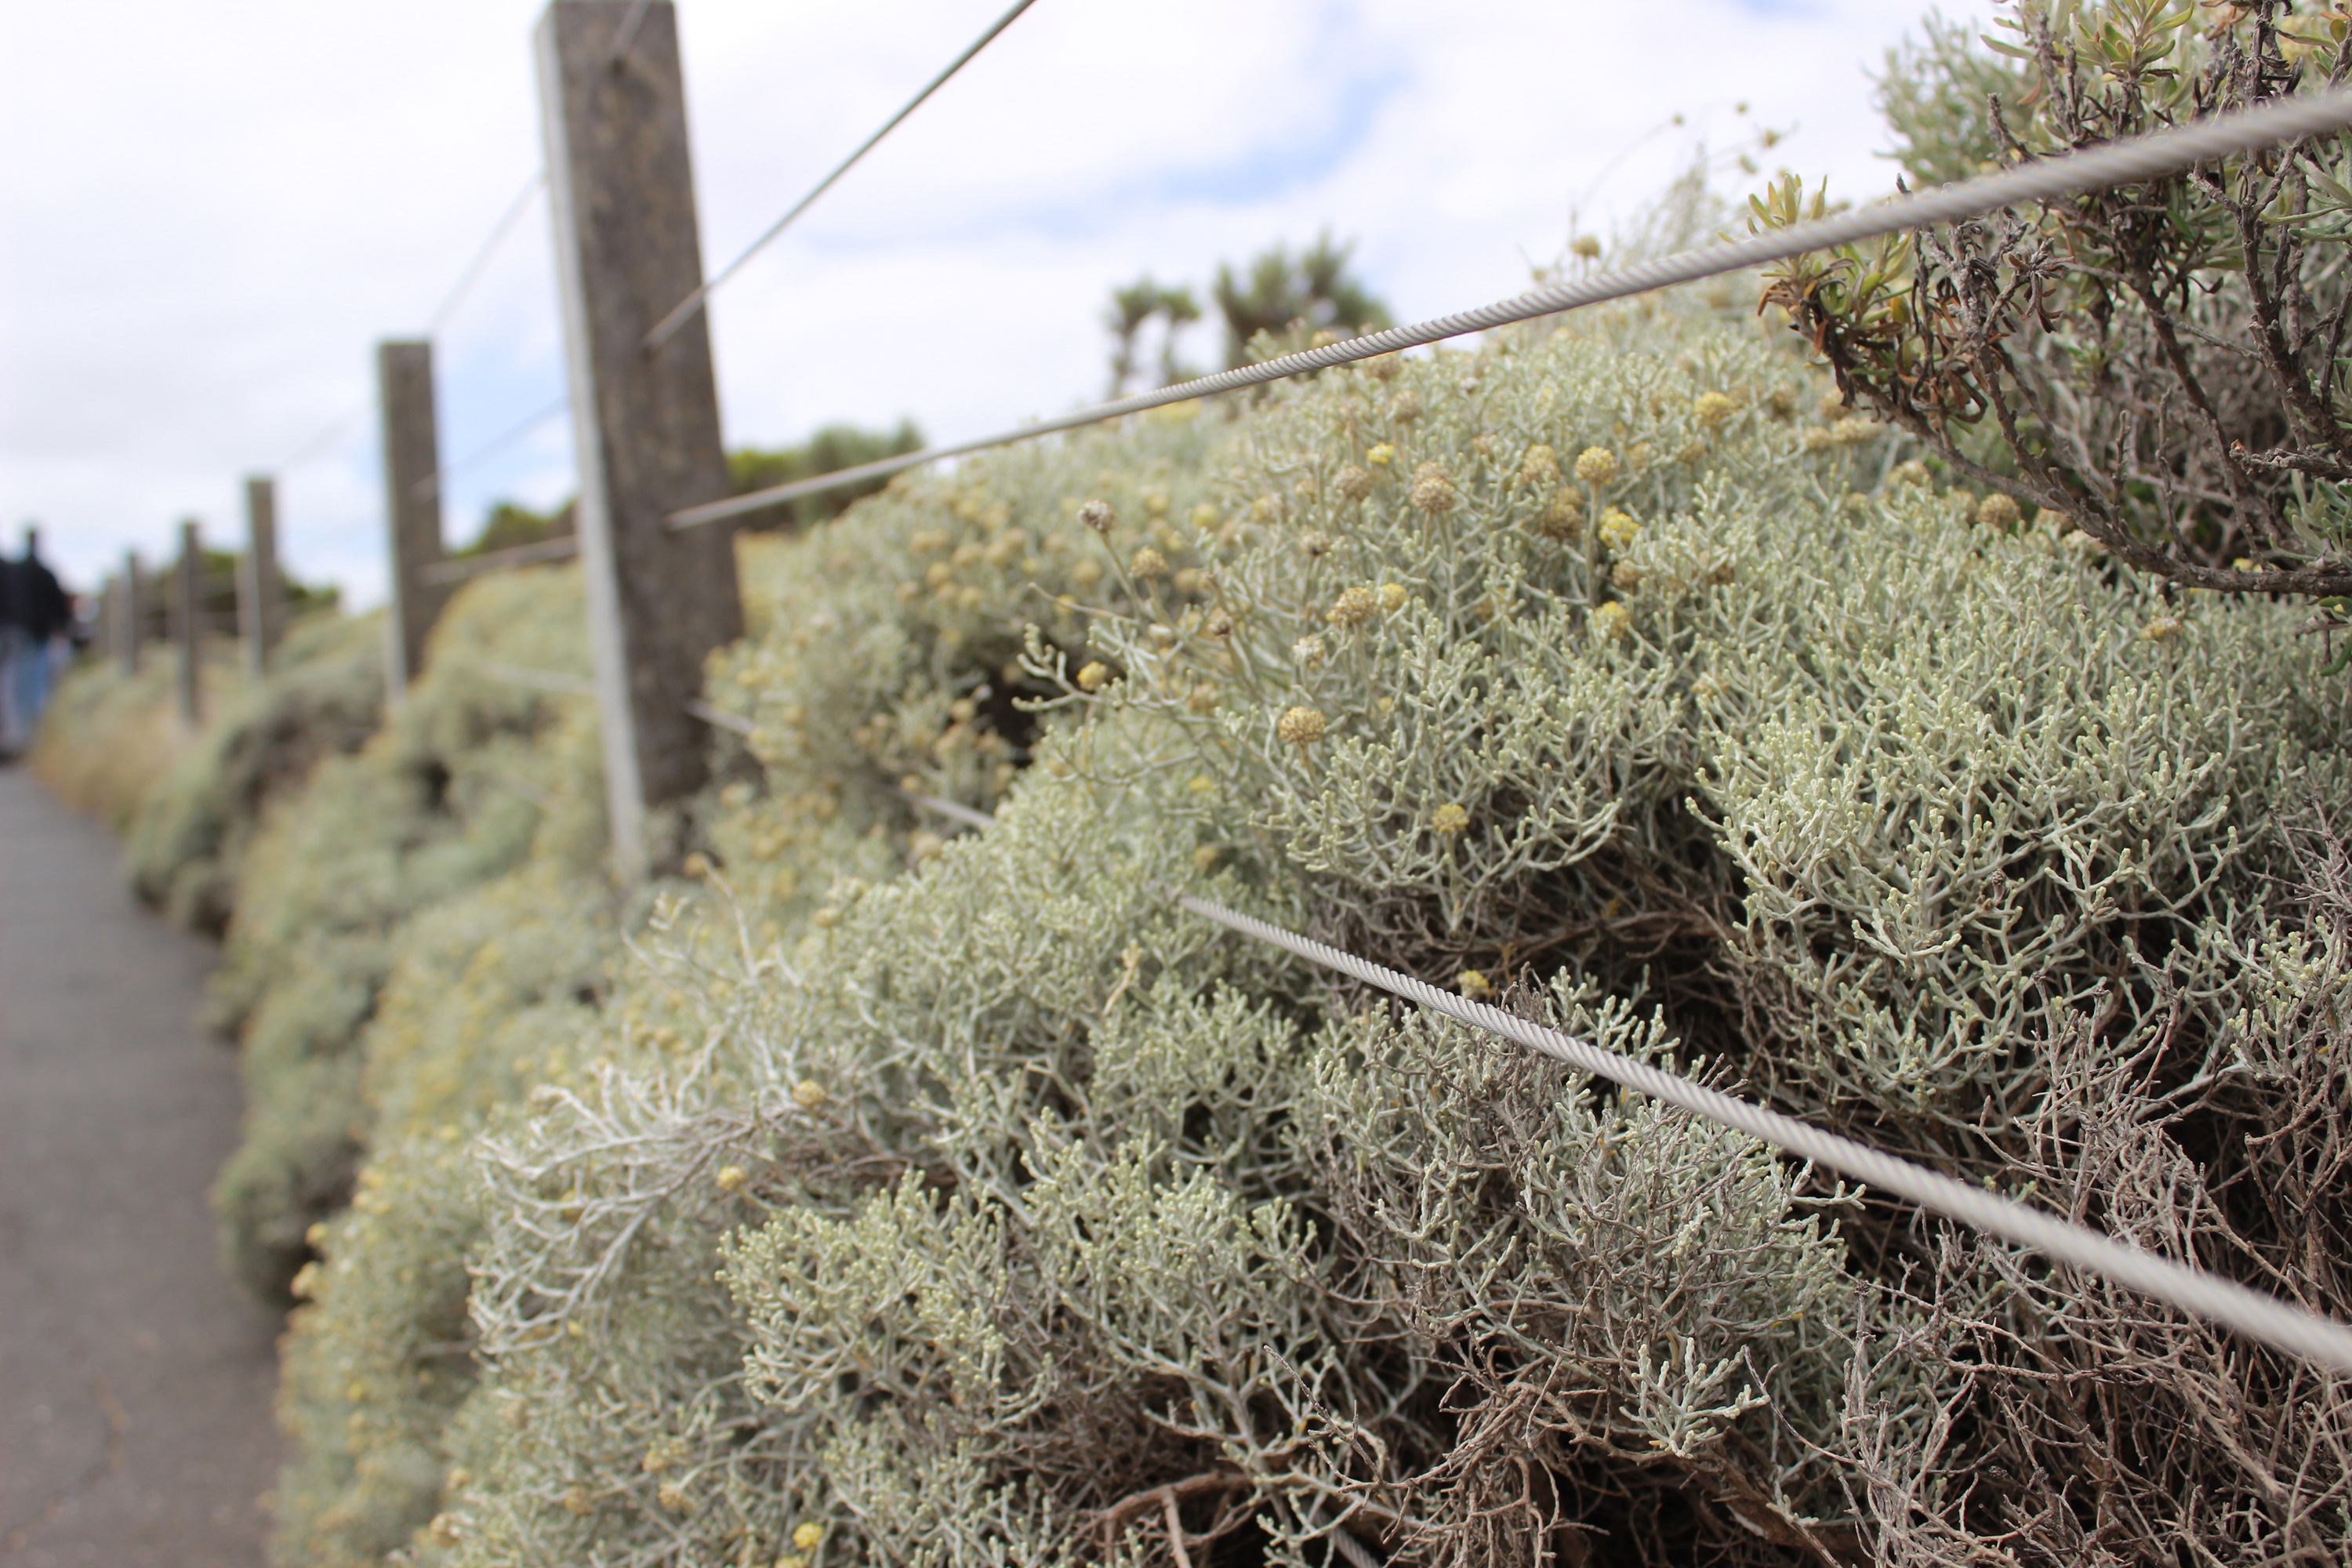
tree, grass, fence, plant, flower, green, soil, shrub, the scenery